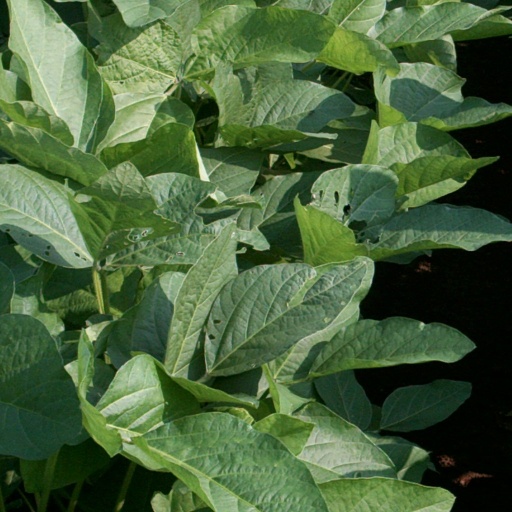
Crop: soybean